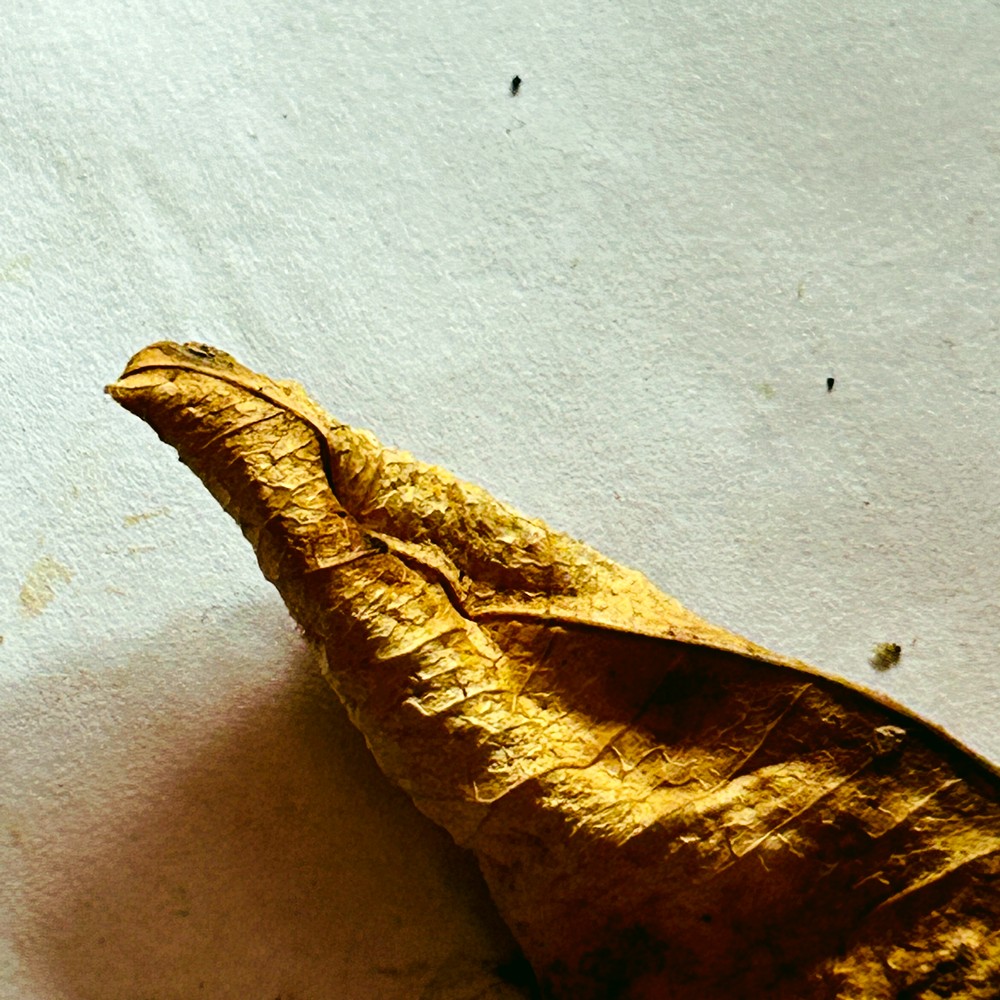
Label: Dry Leaf